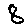
Label: 8